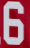
Number: 6